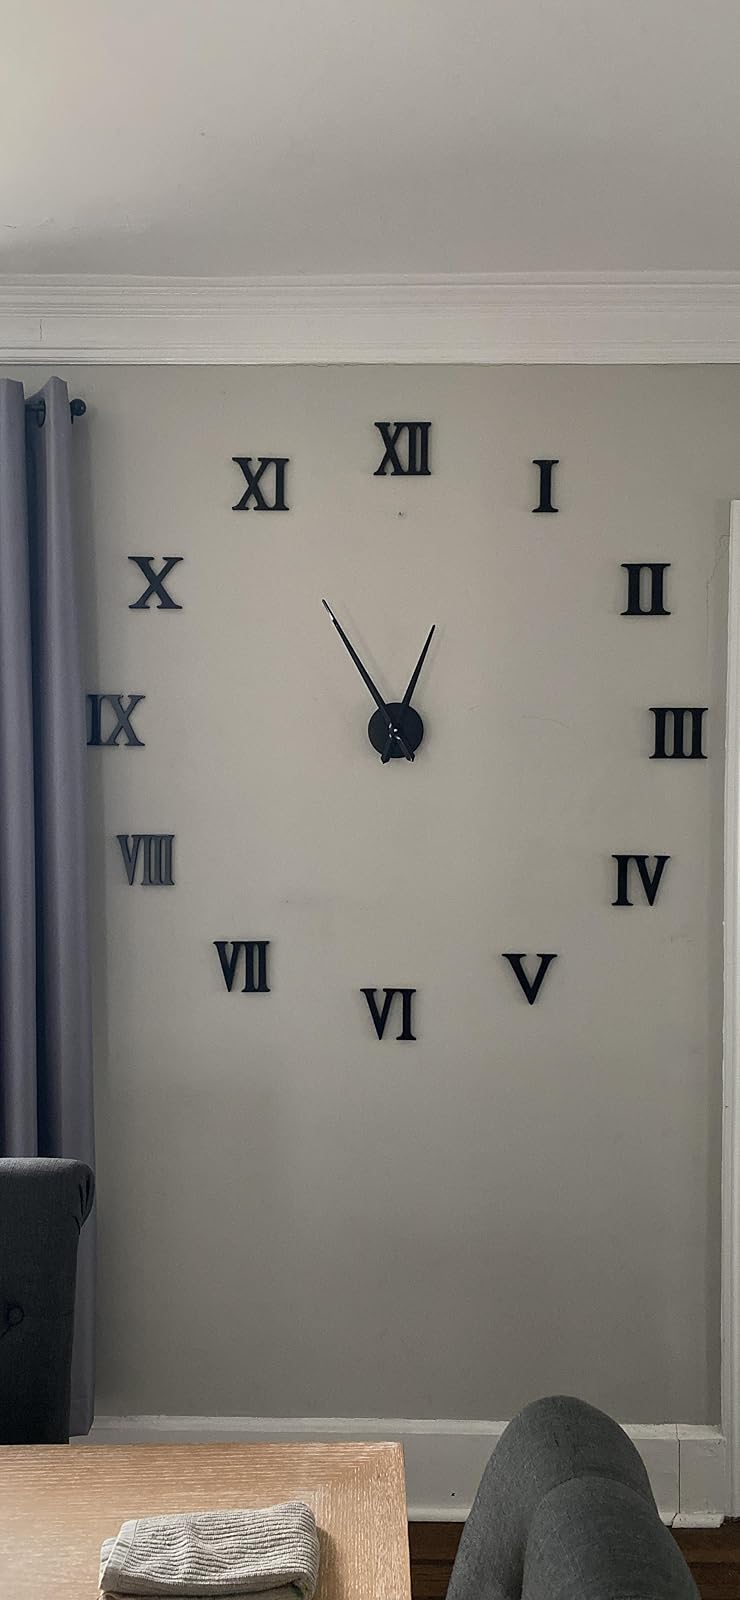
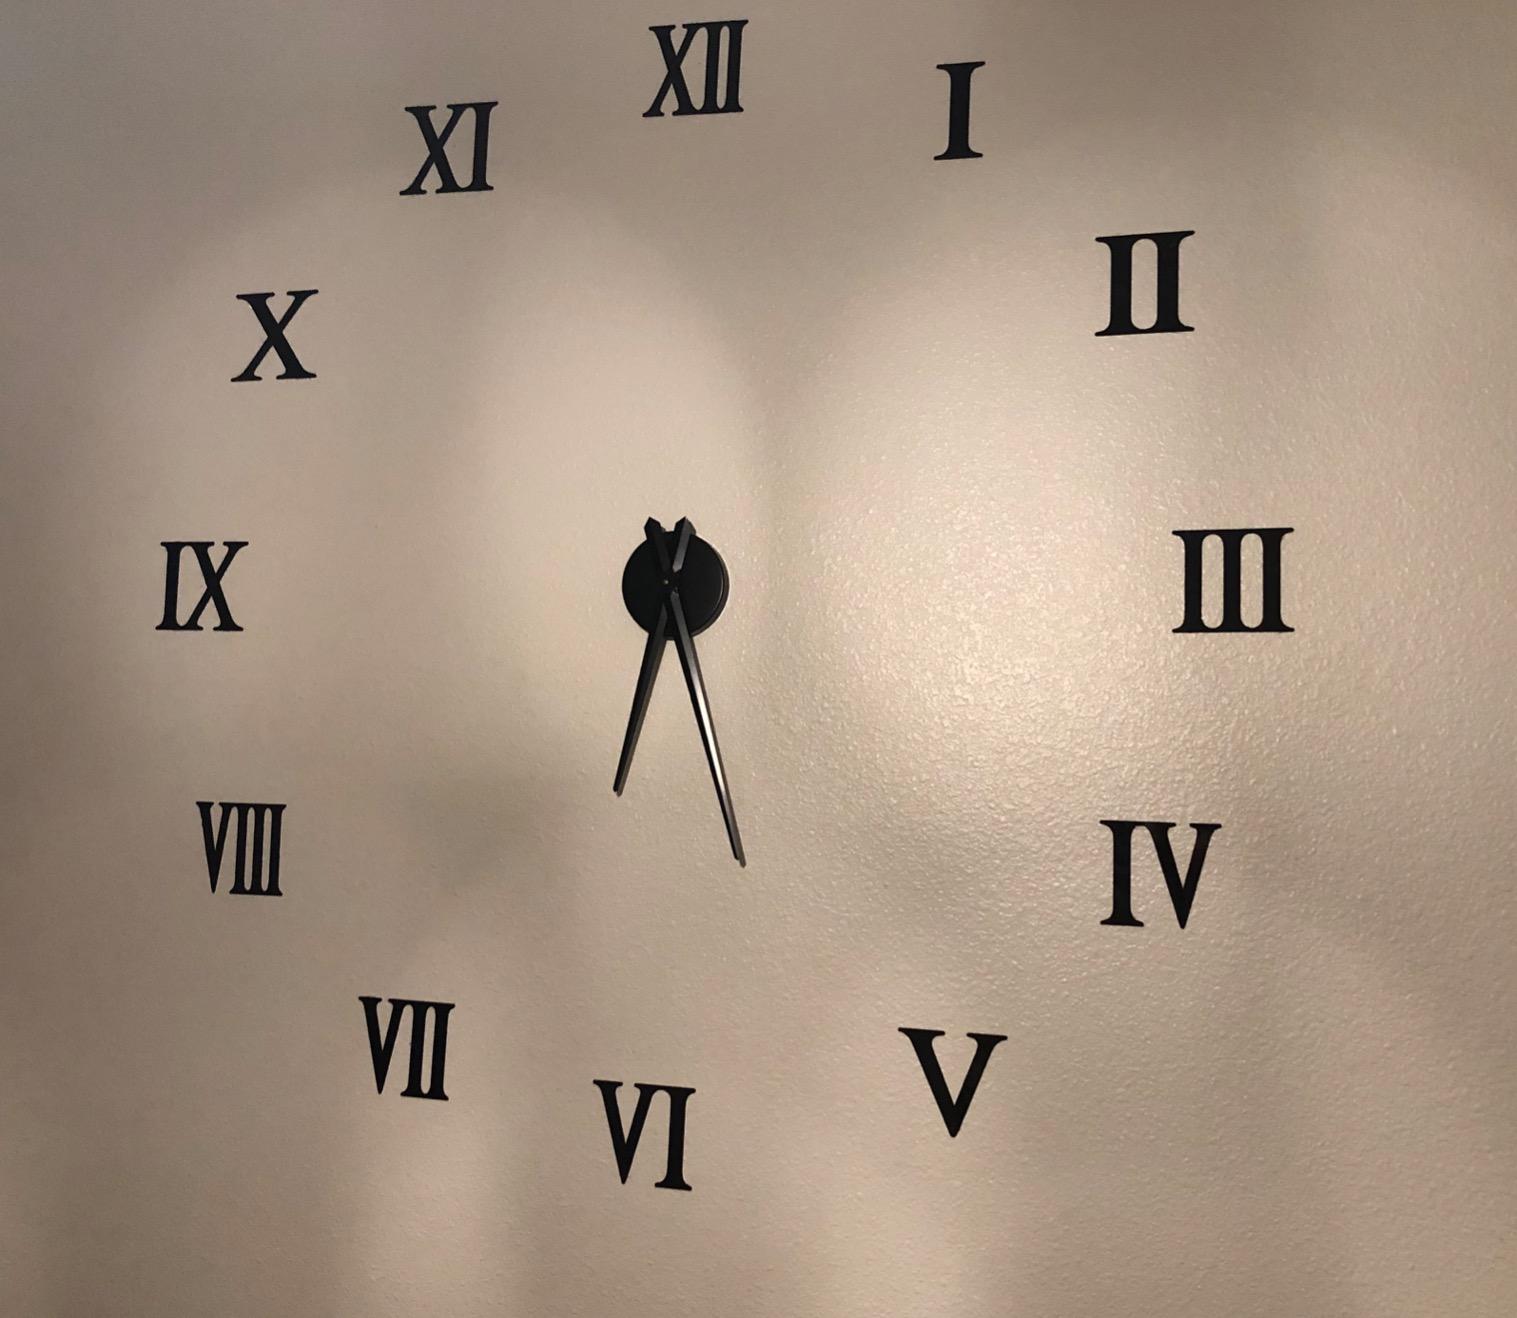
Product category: clock
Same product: yes